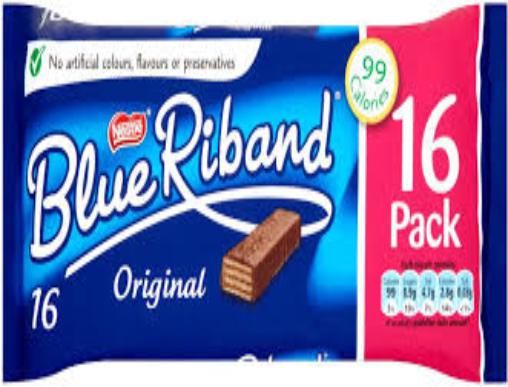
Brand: Blue Riband
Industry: Food